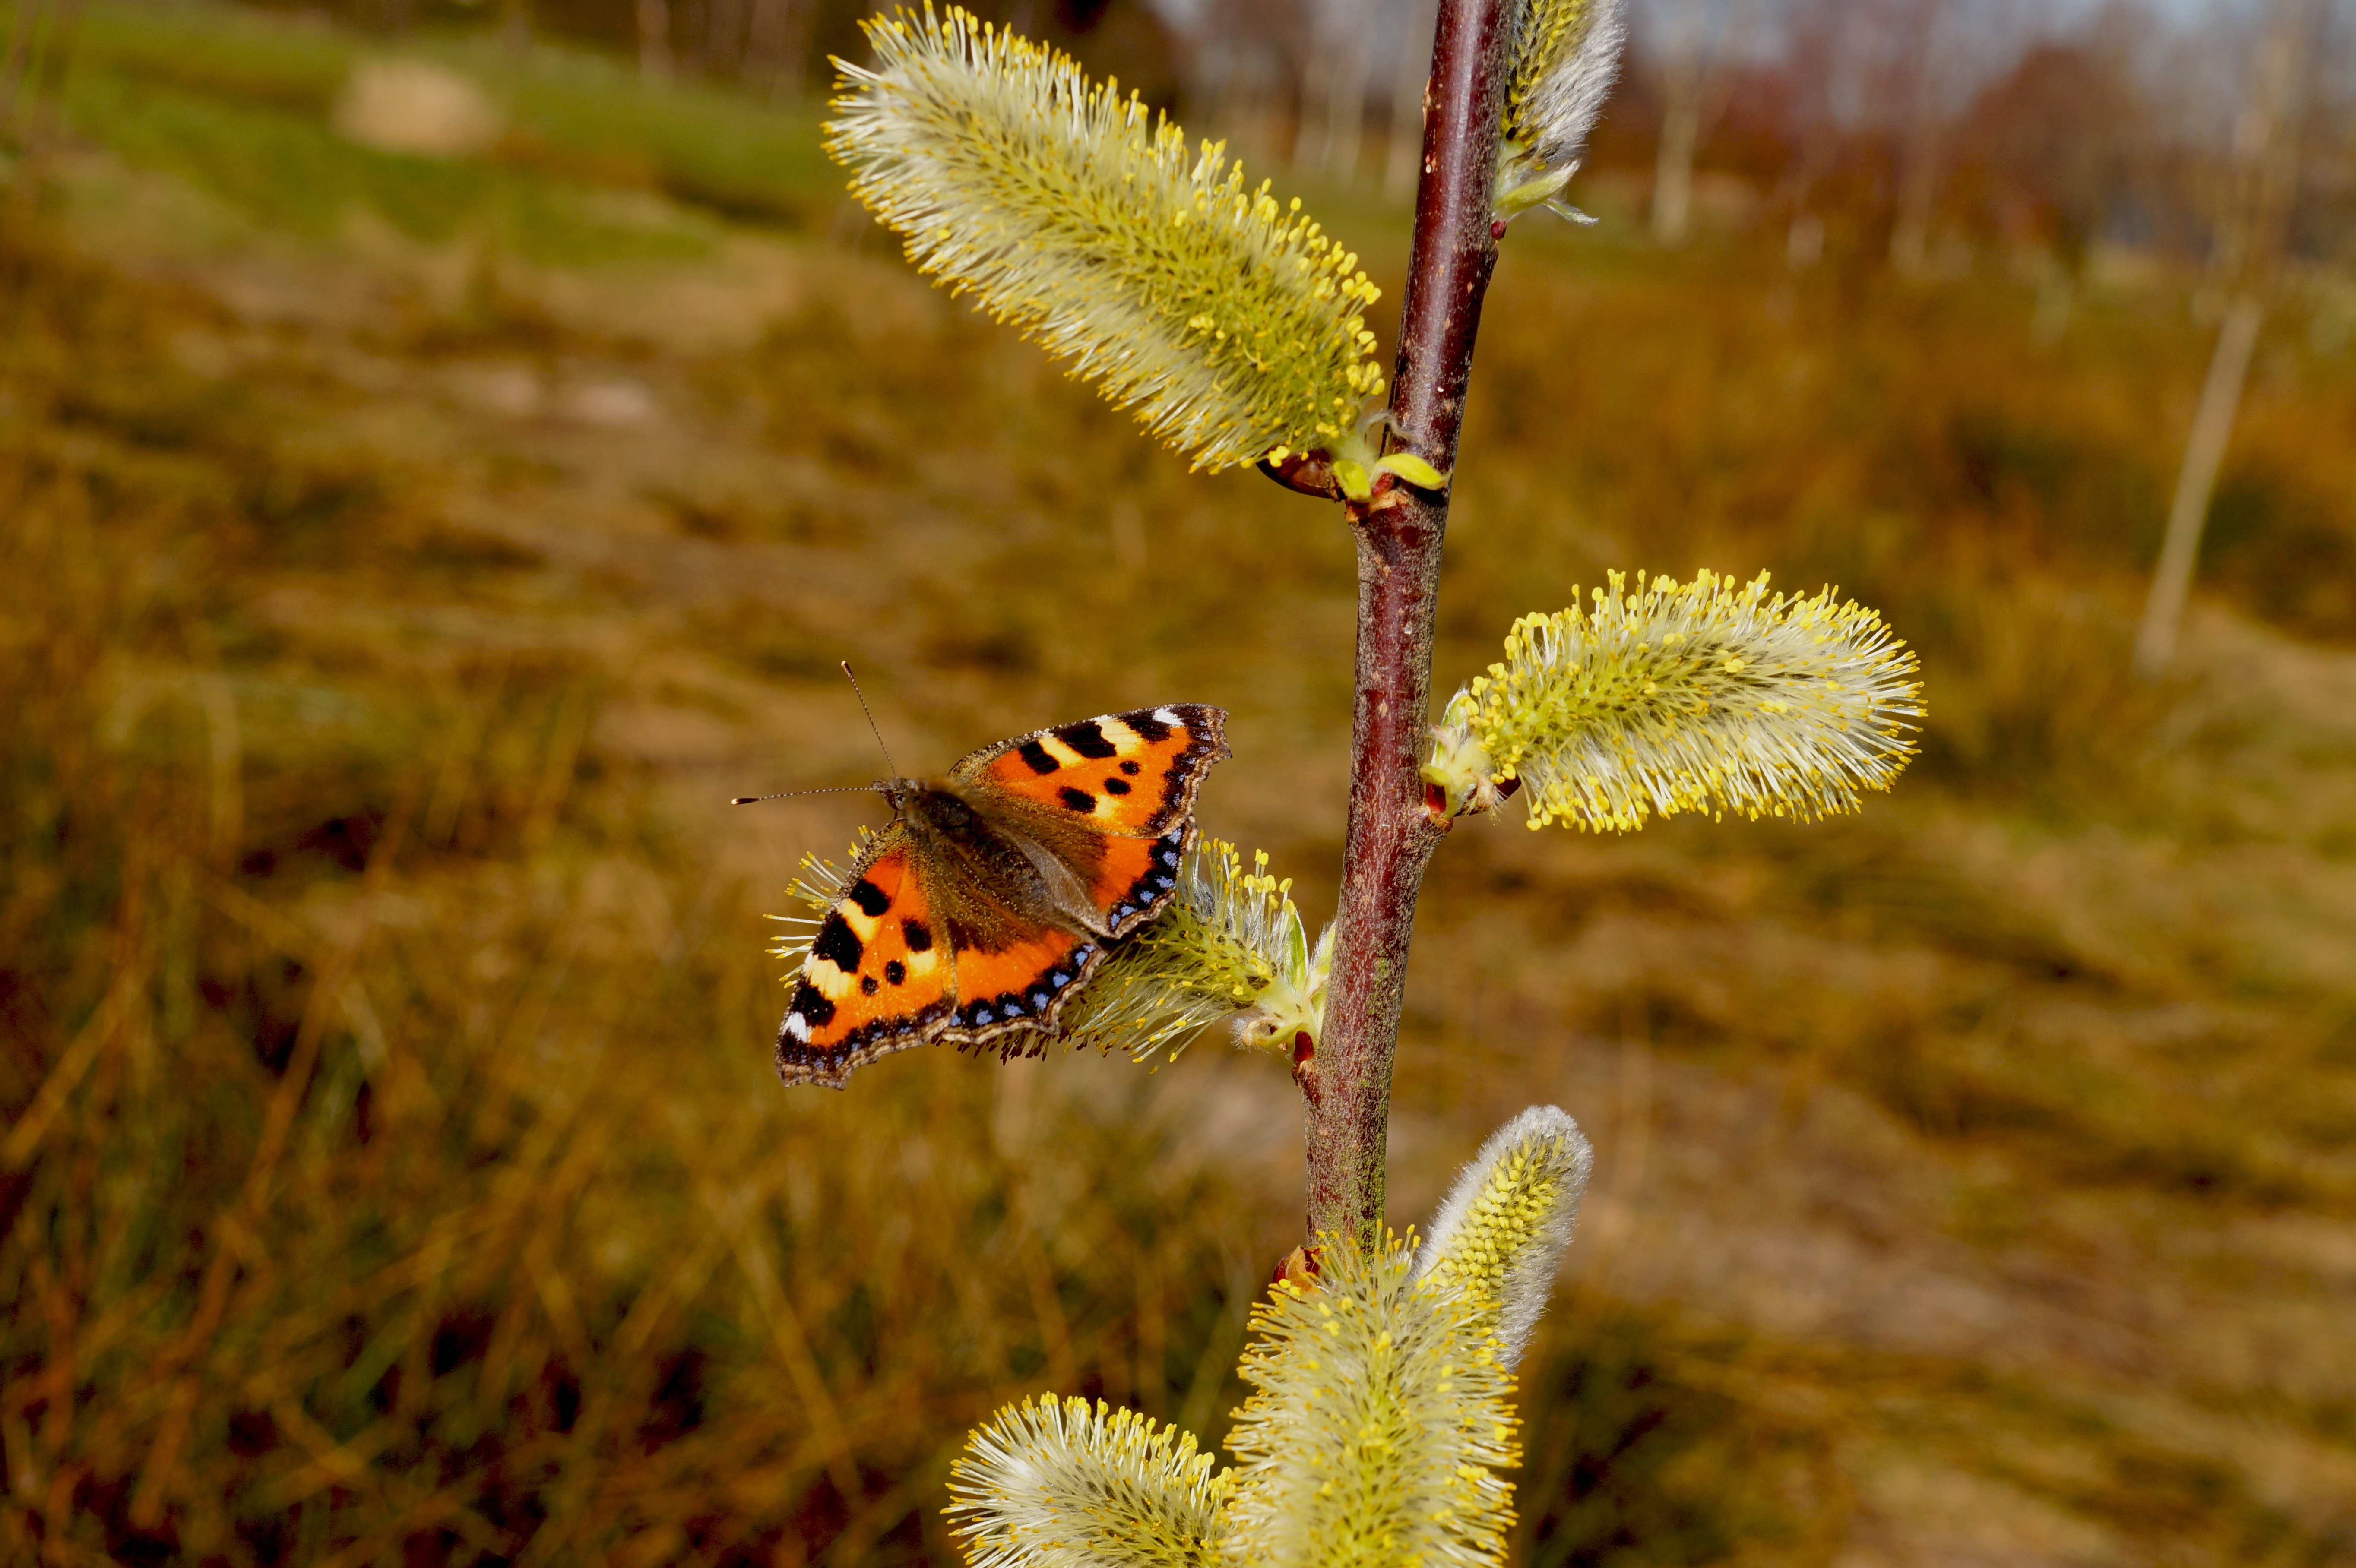
nature, plant, photography, prairie, leaf, flower, wildlife, color, insect, autumn, botany, butterfly, yellow, flora, fauna, invertebrate, wildflower, close up, monarch butterfly, butterflies, nectar, macro photography, little fox, aglais urticae, grass family, moths and butterflies